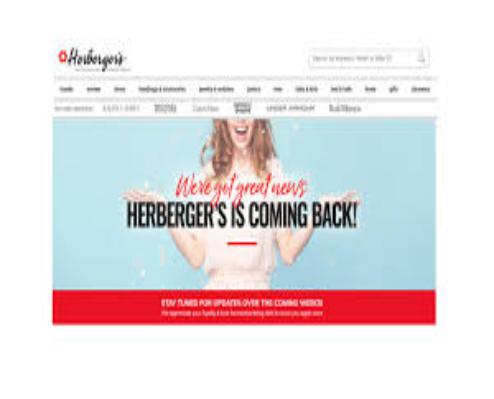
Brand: Herberger's
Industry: Others